Hope Was Here

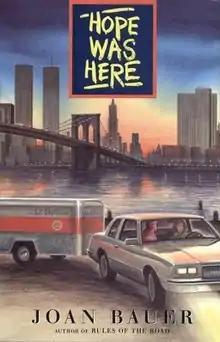
First edition

Hope Was Here is a 2000 novel by Joan Bauer. It was declared a Newbery Honor Book in 2001. The audiobook read by Jenna Lamia won the AudioFile Earphones Award. In 2001 won the award Best Books for Young Adults from American Library Association (ALA).